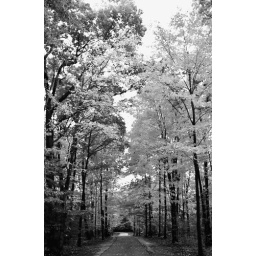
yellow trees over trail-BW-centered